Crib and Rosa

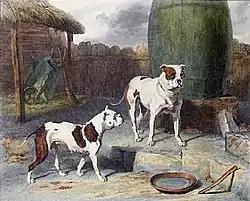
"Crib and Rosa"

Crib and Rosa is an 1817 painting by Abraham Cooper. This painting provides an image of the extinct Old English Bulldog dog breed.